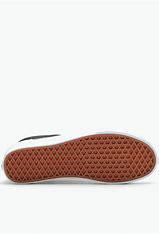
Brand: Vans
Model: Style 36 Skate